Euchambersia

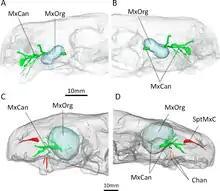
Hypothetical reconstruction of the venom gland that filled the maxillary fossa (blue), with maxillary canals shown (green), in the second (A-B) and type (C-D) specimens of "E. mirabilis"

CT scanning of the known specimens of "Euchambersia" by Benoit and colleagues was subsequently used to provide more concrete support in favour of the venom hypothesis. The canals leading into and from the maxillary fossae, as revealed by the scans, would primarily have supported the trigeminal nerve as well as blood vessels. However, the fact that the canals also directly lead to the root of the canines would suggest that they had a secondary role in venom delivery. In all, "Euchambersia" seems to have had a venom gland (housed in the maxillary fossae), a delivery mechanism of the venom (the maxillary canals), and an instrument by which a wound for venom delivery can be inflicted (the ridged canines), which satisfy the criteria of a venomous animal as defined by Wolfgang Bücherl. Benoit "et al." noted that this does not conclusively demonstrate that "Euchambersia" was actually venomous, especially given the previously stated objections. Additionally, there are no living animals with a delivery system analogous to the proposed system for "Euchambersia" (most deliver venom through the lower jaw, while snakes have specialized ducts.